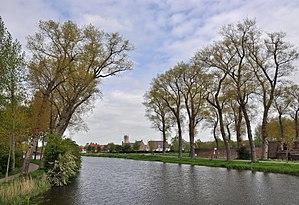
Sluis (Pays-Bas)